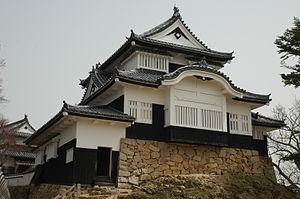
Le château de Bitchū Matsuyama est un château japonais situé à Takahashi, préfecture d'Okayama, au Japon. Il s’agit du plus haut château de l’archipel en termes d’altitude.
Voici une liste non exhaustive de châteaux japonais.
Les cent châteaux japonais remarquables est une liste dressée en 2006 par la Fondation des châteaux japonais sur des critères d'importance culturelle, historique et de signification régionale.